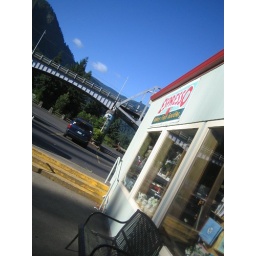
Three weeks ago, I napped under this bridge during a drowsy road trip to Richland, WA